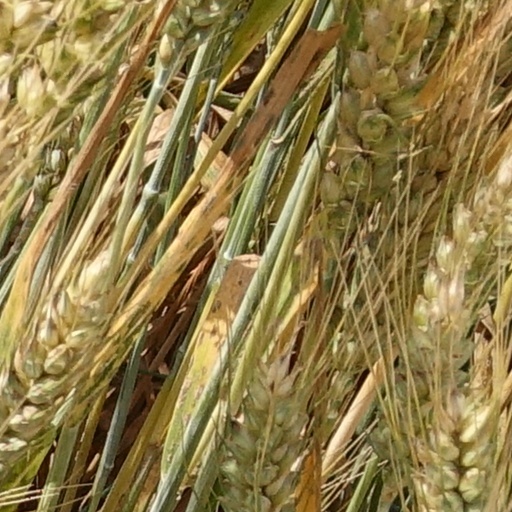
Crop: wheat